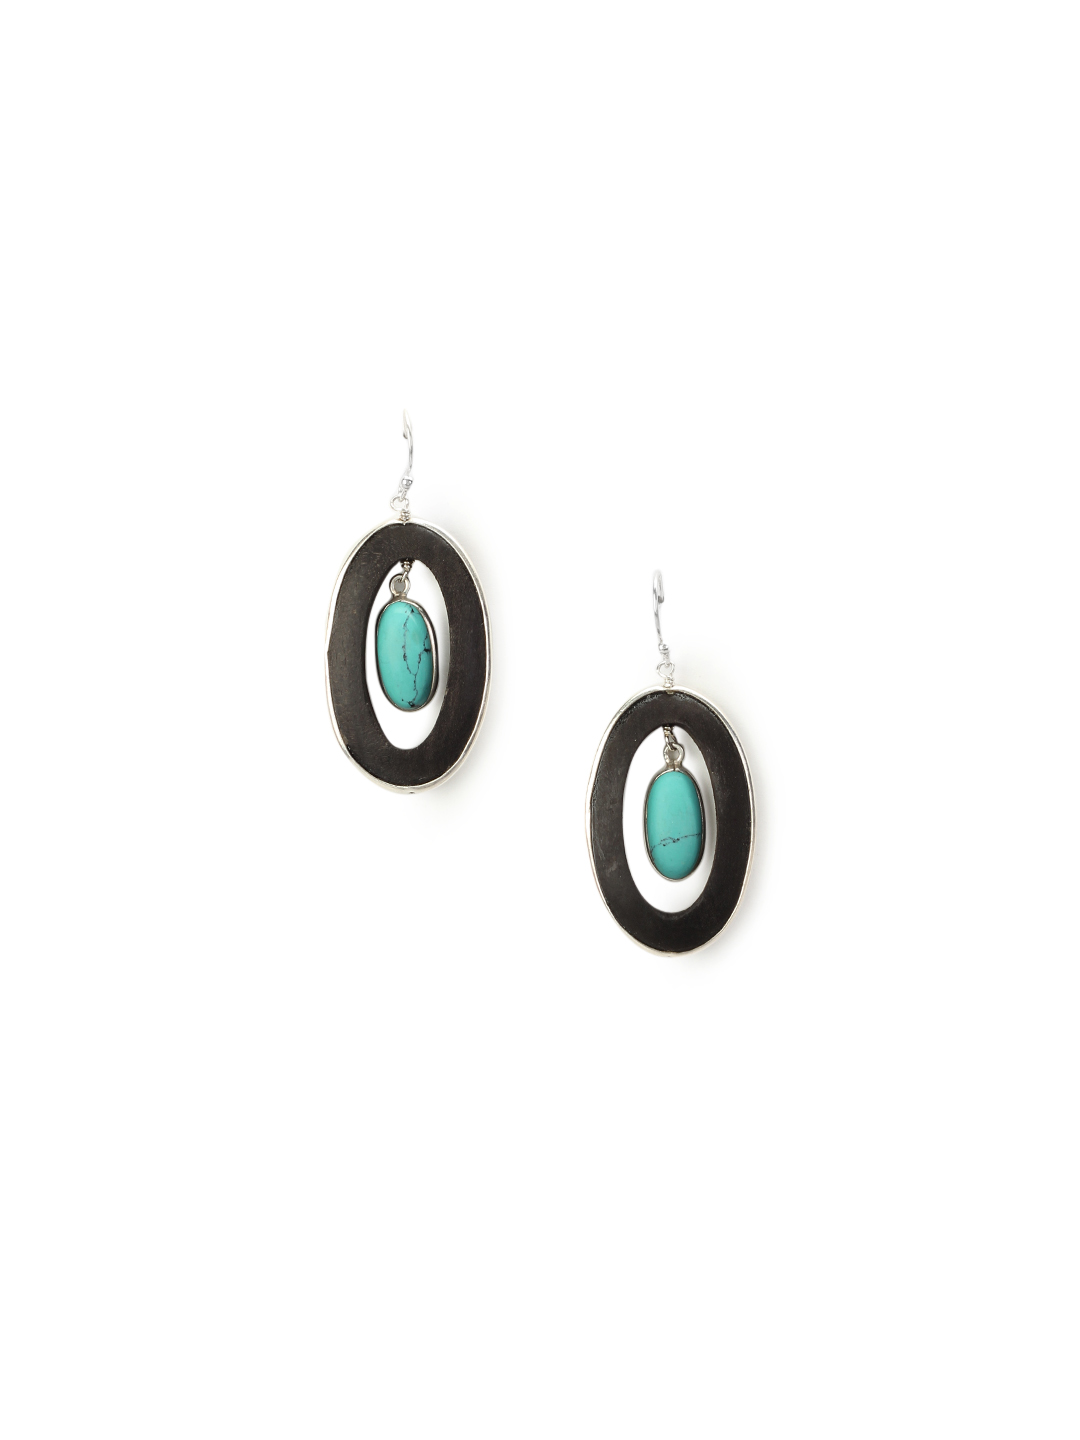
Rreverie Dark Brown & Turquoise Earrings
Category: Accessories / Jewellery / Earrings
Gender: Women
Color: Brown
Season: Fall 2012
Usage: Casual